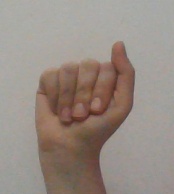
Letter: saad